Parasol Battalion

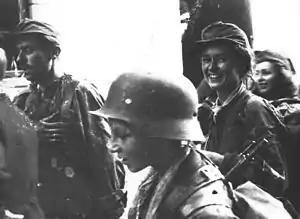
Parasol fighters during the Warsaw Uprising

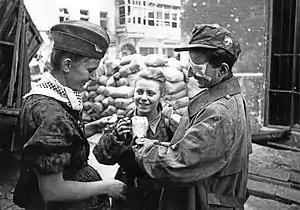
Soldiers of the battalion after coming out of sewers at Warecka Street (North Śródmieście district); Maria Stypułkowska-Chojecka "Kama" (center) and Krzysztof Palester "Krzych" (right)

Battalion Parasol was a Scouting battalion of the Armia Krajowa, the primary Polish resistance movement in World War II. It consisted primarily of members of the Gray Ranks. The battalion distinguished itself in numerous underground operations and took part in the Warsaw Uprising of 1944, as an element of the Radosław Group.